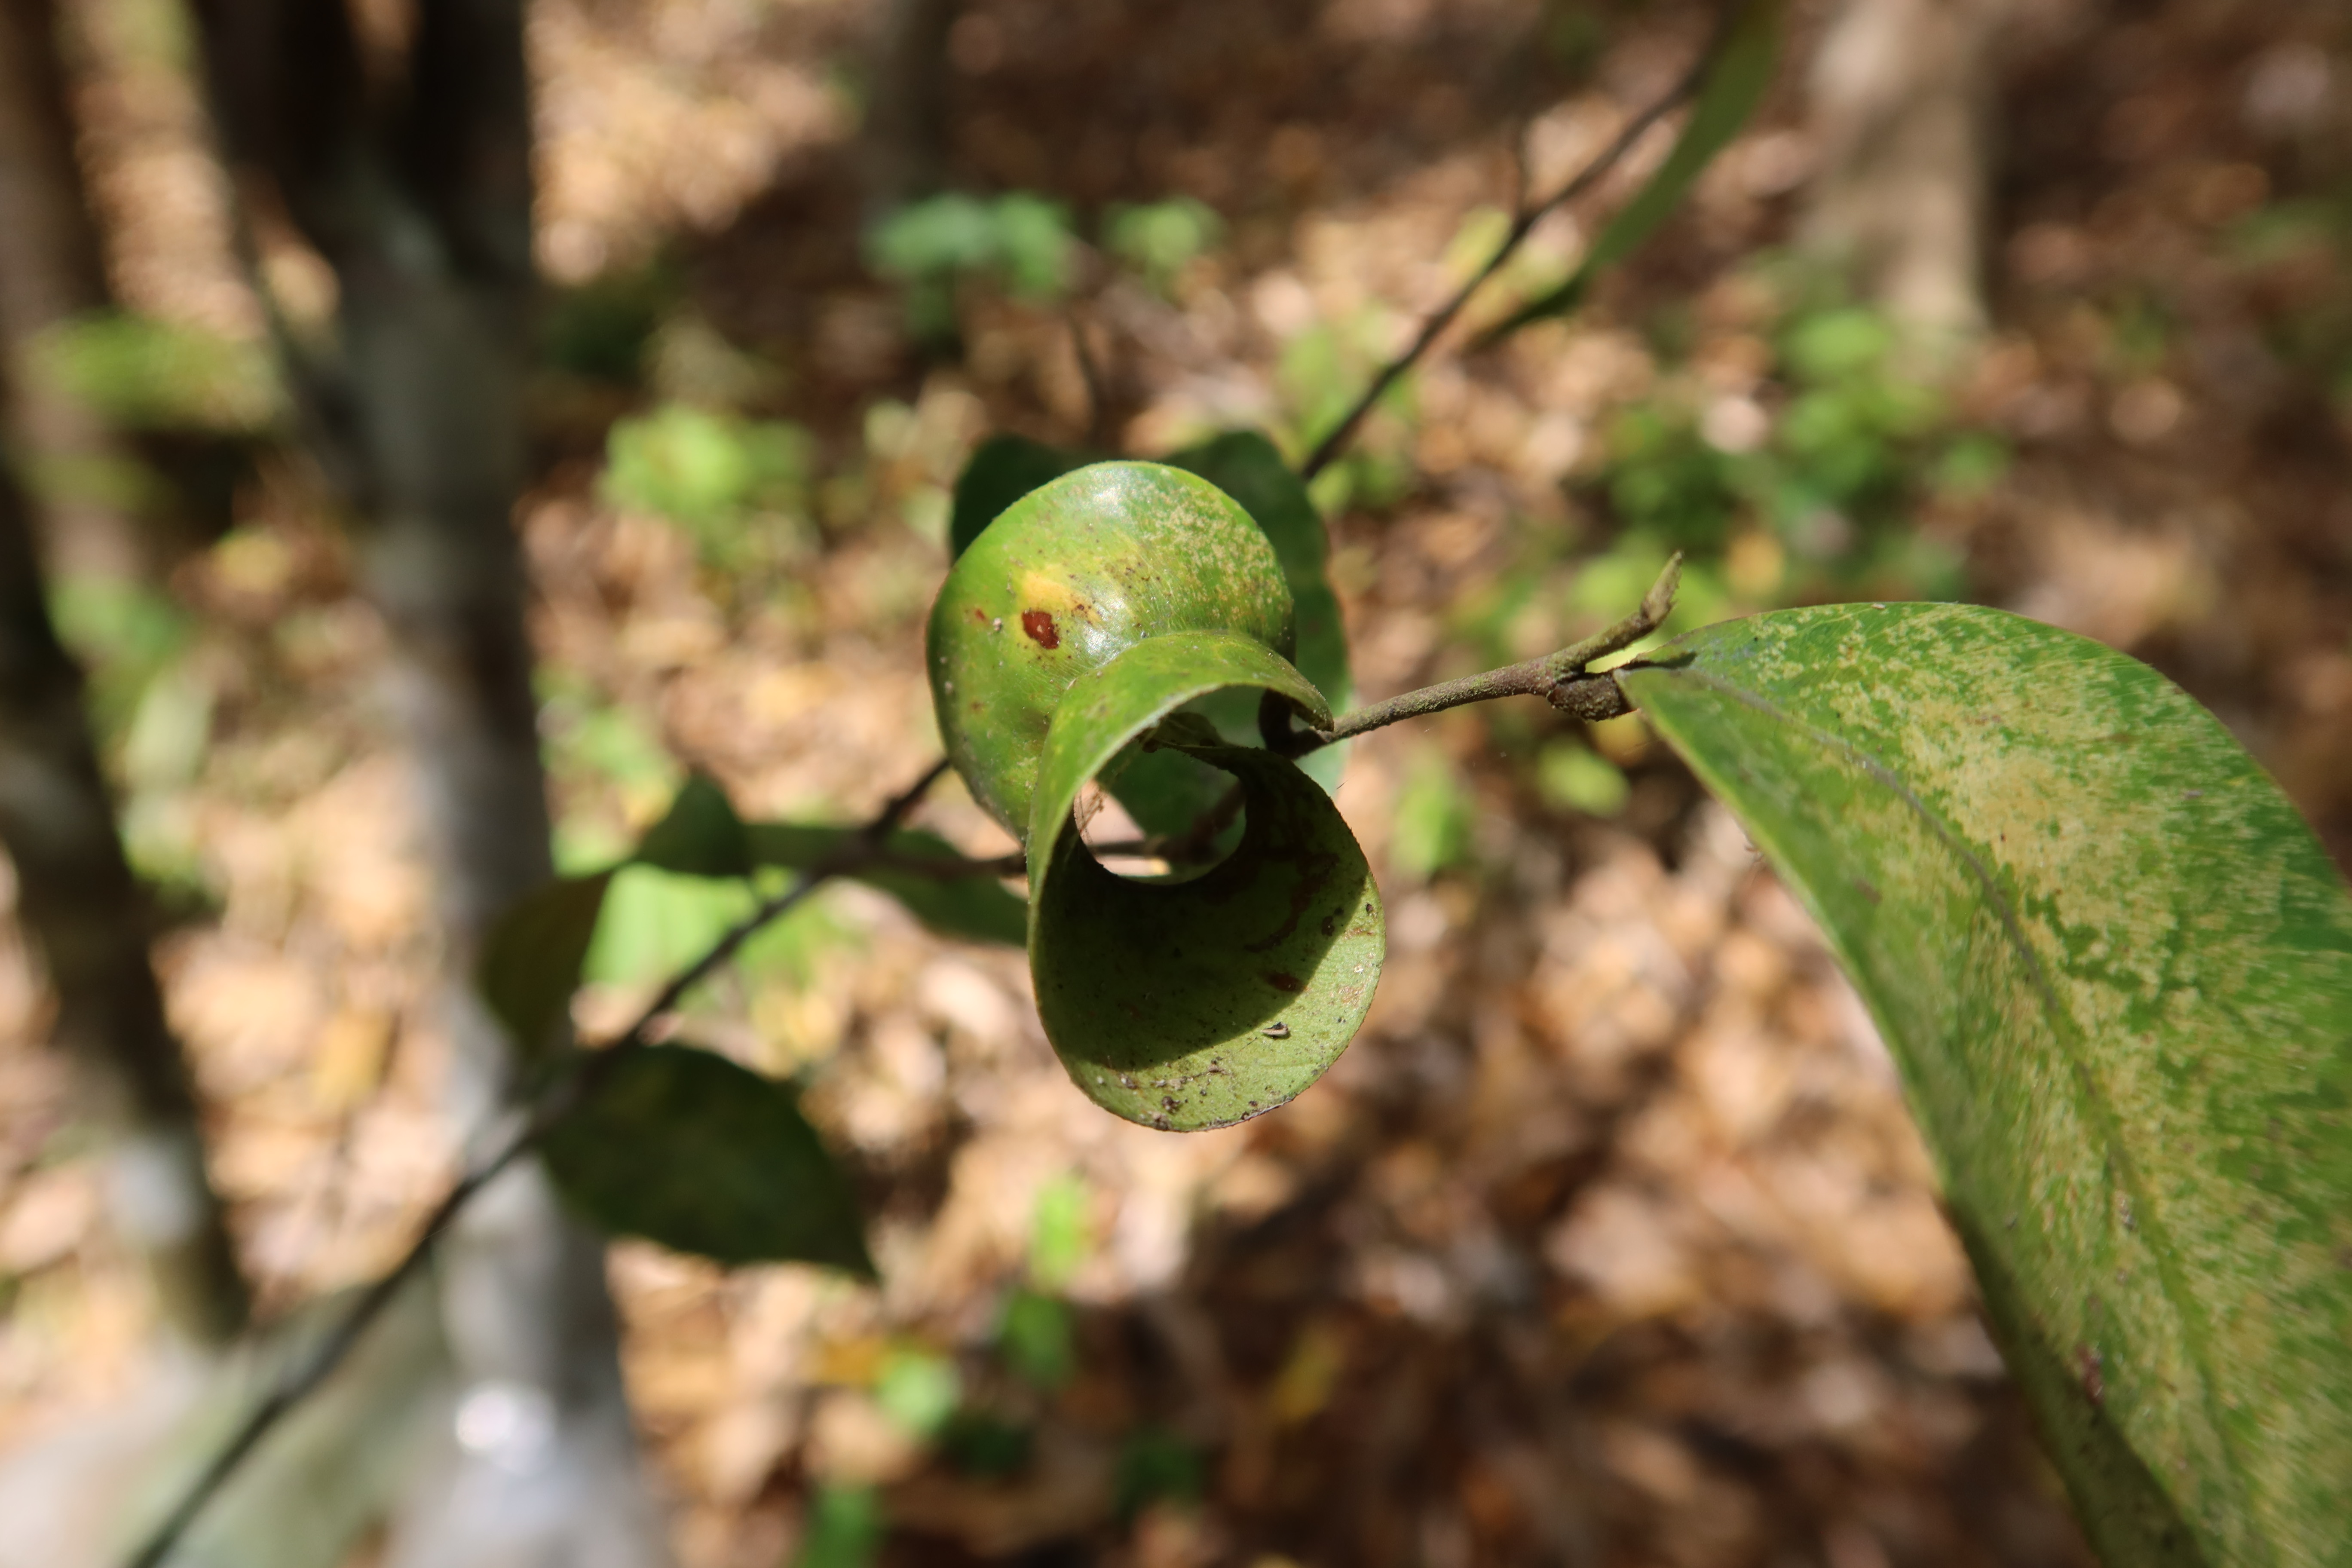
Label: Brown spots